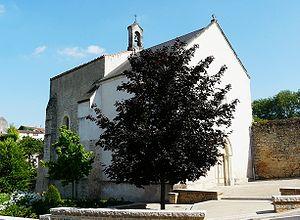
L'église de Saint-Jean-de-Thouars
Saint-Jean-de-Thouars est une commune du Centre-Ouest de la France située dans le département des Deux-Sèvres en région Nouvelle-Aquitaine.